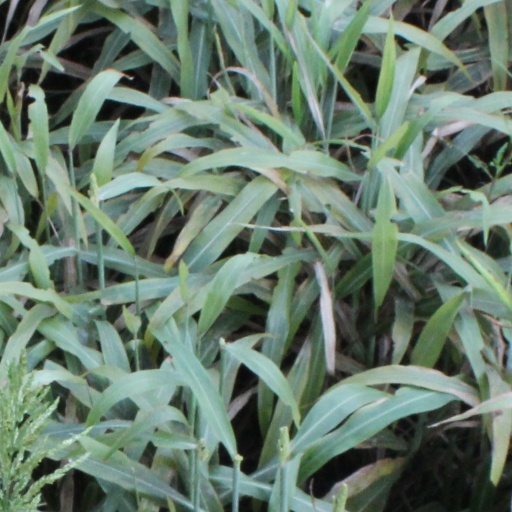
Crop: sorghum